Sisters of Charity of the Blessed Virgin Mary

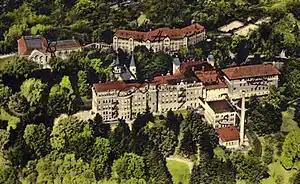
Historic view of Clarke College in Dubuque

In 1843, Bishop Mathias Loras of the Diocese of Dubuque, Iowa, who had been visiting Philadelphia, invited the sisters to come teach in the Iowa Territory. The pioneer BVMs, by then nineteen in number, moved to Dubuque, Iowa, and began to teach the children of settlers, lead miners, and farmers. They opened a boarding school, St. Mary’s Academy, which was the predecessor of the St. Raphael Cathedral school. They were the first women religious in the territory and would soon open many additional schools.